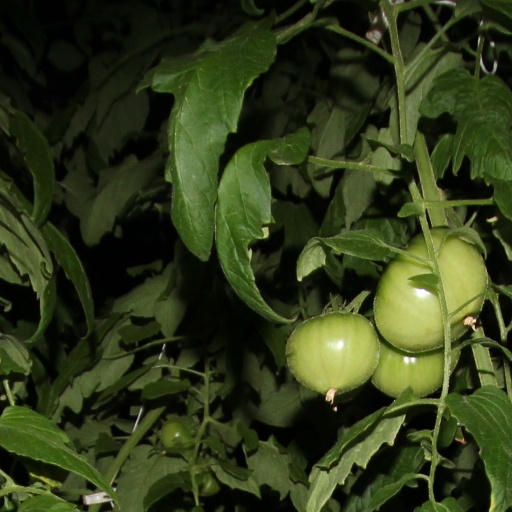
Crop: tomato